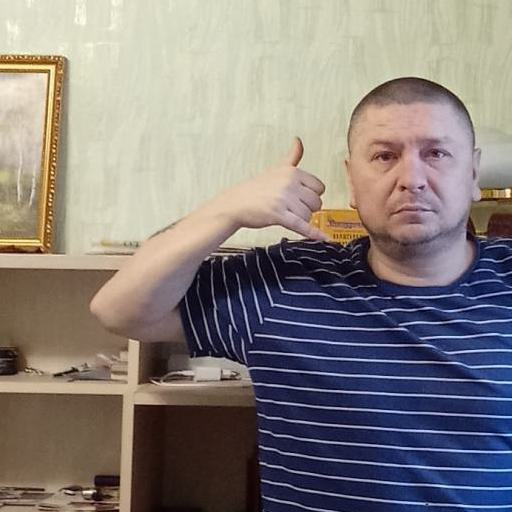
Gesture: call